Ashanti (singer)

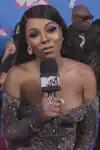
Ashanti in 2018

Ashanti Shequoiya Douglas (born October 13, 1980) is an American singer, songwriter and actress. She was discovered as a teenager by record producer Irv Gotti, and signed with his label Murder Inc. Records, an imprint of Def Jam Recordings in 2002. That same year, Ashanti guest appeared on the singles "What's Luv?" by Fat Joe, and "Always on Time" by Ja Rule, which peaked at numbers two and one on the "Billboard" Hot 100, respectively; the latter, with her 2002 debut single "Foolish", made her the first female artist to occupy the top two positions the chart simultaneously.